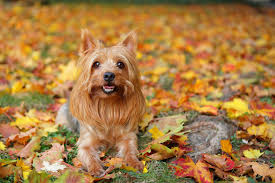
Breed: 231-n000081-silky_terrier